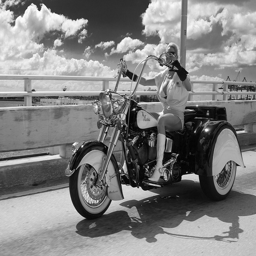
A woman is riding a three wheeled motorcycle.
A black and white photo shows a woman on a three wheeled motorcycle.
A woman is riding on a classic motorcycle.
A black and white photo of a woman driving a motorcycle.
A woman riding a trike on the street riding by the ocean.